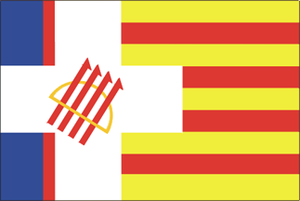
La Droite régionale valencienne ou DRV est un parti politique conservateur du Pays valencien actif durant la Seconde République espagnole, fondé à Valence en 1930.